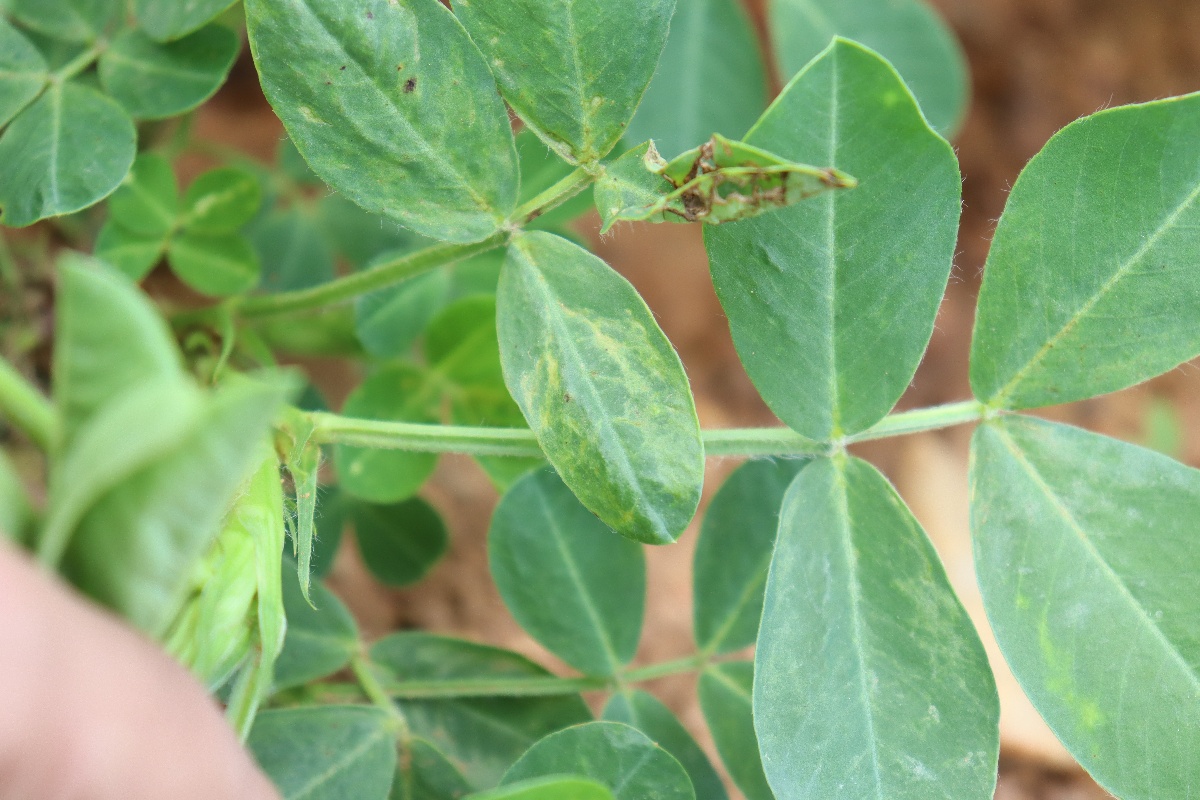
Label: healthy leaf